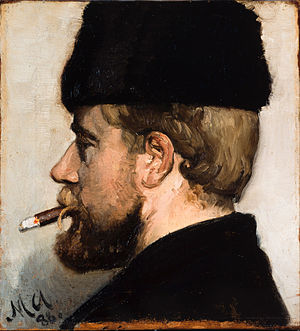
Jens Vige
Jens Vige, 1888, malet af Michael Ancher (Skagens Museum)
Jens Peder Olsen Vige var en dansk maler.